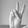
ASL letter: V